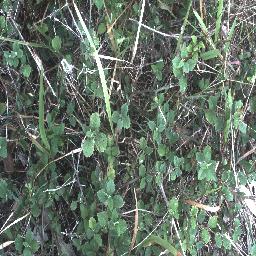
Label: negative